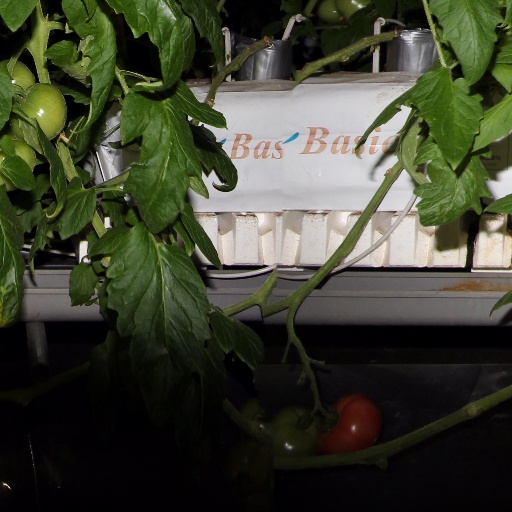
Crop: tomato